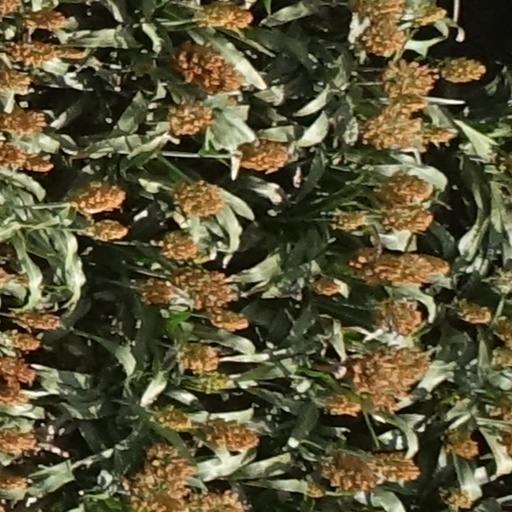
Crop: sorghum